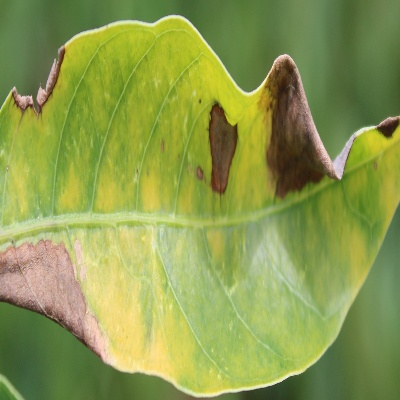
Crop: Cassava
Condition: bacterial blight